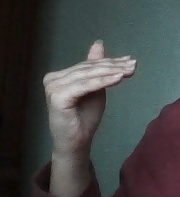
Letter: khaa